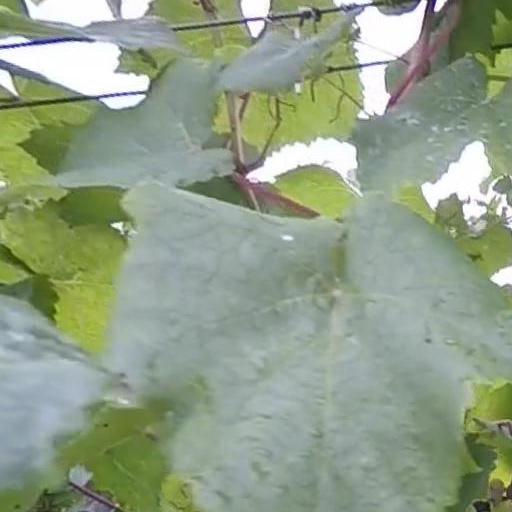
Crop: grape